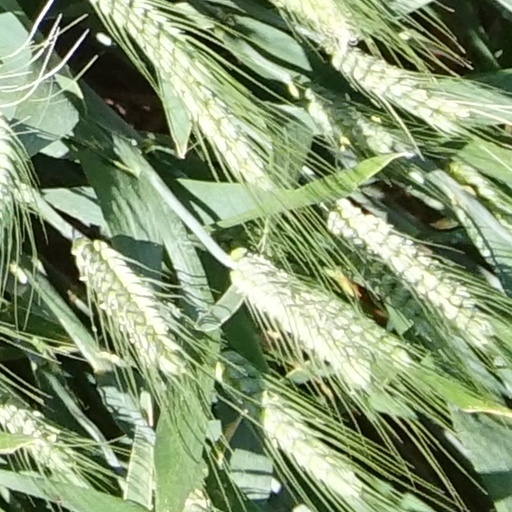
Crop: wheat